M10 and M20 buses

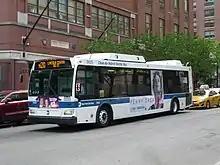
A 2008 Orion VII NG HEV (3925) on the Lincoln Center-bound M20 in Midtown Manhattan.

The M20 begins service at Broadway and West 63rd Street in Lincoln Center, at Dante Park. Southbound, the route travels through Columbus Circle, east along 59th Street, and south along Seventh Avenue, which becomes Seventh Avenue South and then Varick Street. At the end of Varick Street in Tribeca, the M20 runs south on West Broadway, then west along Chambers Street past West Street into Battery Park City. The route then travels along North End Avenue, Vesey Street, a short stretch of West Street, South End Avenue, Battery Place, and State Street. The route terminates at Whitehall Street along the Staten Island Ferry Whitehall Terminal bus loop.